Yanaizu Station (Gifu)

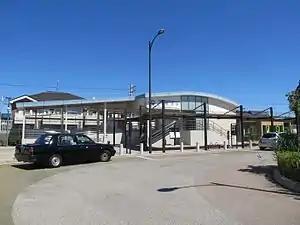
Yanaizu Station, September 2014

is a railway station located in the city of Gifu, Gifu Prefecture, Japan, operated by the private railway operator Meitetsu.